Timeline of the John F. Kennedy presidency (1963)

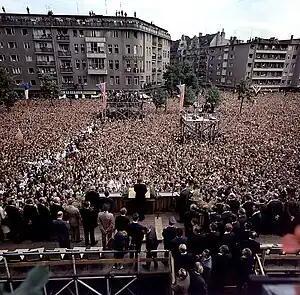
June 26: President Kennedy delivers his now-famous "Ich bin ein Berliner" speech.

The following is a timeline of the presidency of John F. Kennedy from January 1, 1963, to November 22, 1963, upon his assassination and death.